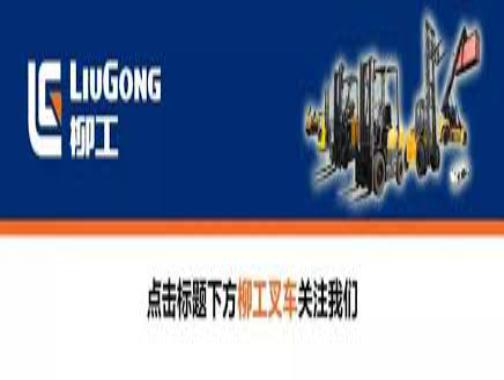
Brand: liu gong
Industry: Others